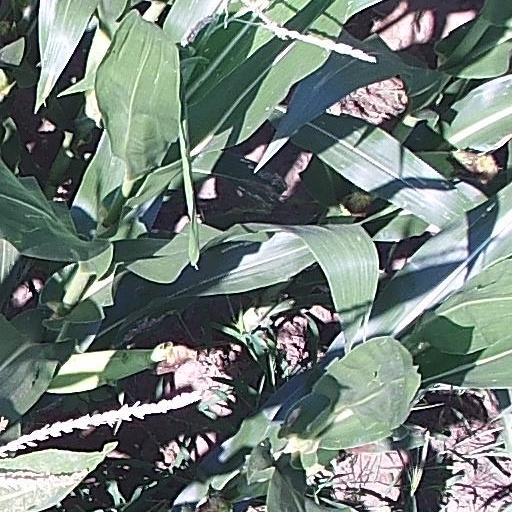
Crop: maize; corn